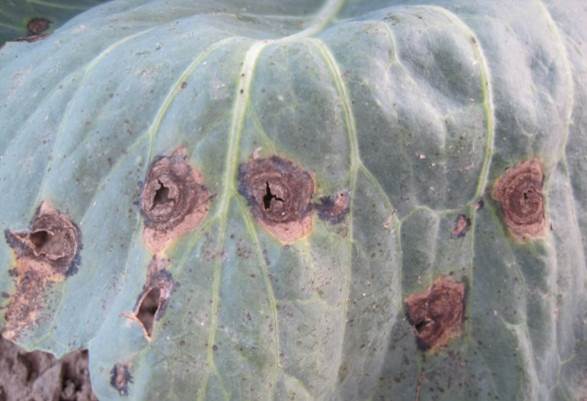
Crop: unknown
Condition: cabbage_cabbage_alternaria_spot